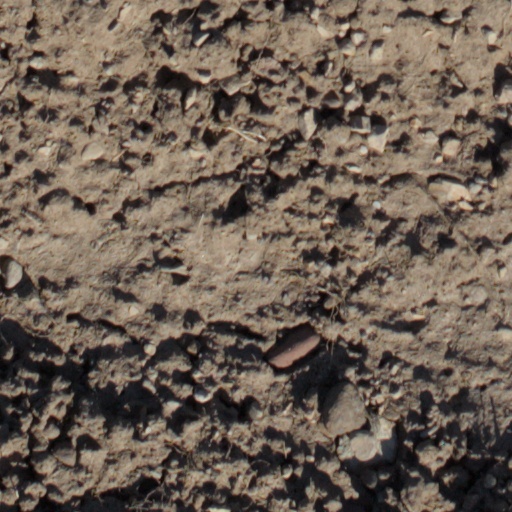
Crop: wheat